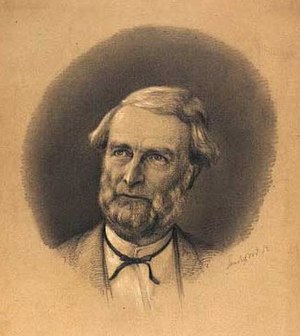
Rudolph Collstrop
Rudolph Collstrop tegnet af Frans Schwartz
Rudolph Collstrop var en dansk tømmerhandler og politiker.